David McCormack

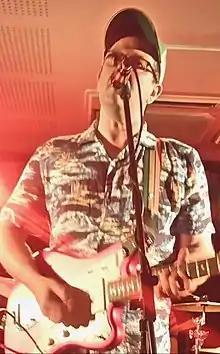
McCormack performing in 2017

The ARIA Music Awards is an annual awards ceremony held by the Australian Recording Industry Association. They commenced in 1987.